My War (film)

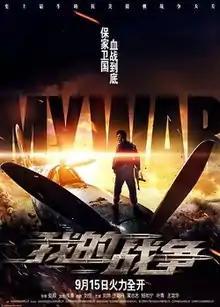
Poster

My War is a 2016 Chinese historical war drama film directed by Oxide Pang and starring Liu Ye, Wang Luodan, Huang Zhizhong, Tony Yang, Ye Qing and Wang Longhua. It was released in China by China Film Group Corporation in 3D, IMAX 3D and China Film Giant Screen. As mentioned in the movie, the movie was inspired by Ba Jin's novel "Reunion" ("Tuan Yuan"). An earlier movie "Yingxiong ernu (1937)" was adapted from the same novel.